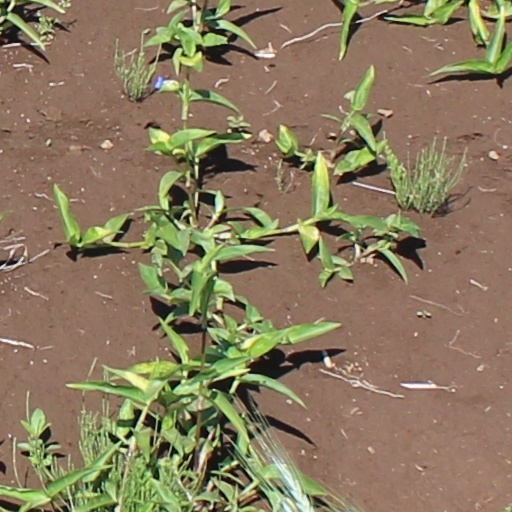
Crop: wheat